Moroccan citron

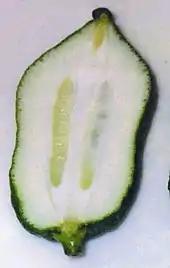
A halved seedless Moroccan citron (Etrog)

As to the Moroccan and Yemenite citrons he argued, that although there were no grafted trees ever discovered among those kinds, they should be unfit, in light of the differentiation from the Ashkenazi types. The Moroccan citron is allegedly noted for its seedlessness, and the Yemenite for its pulplessness, both are too much different in morphology from the traditional Yanova and Israeli esrogs.